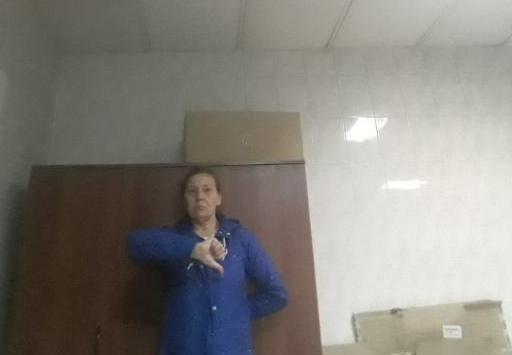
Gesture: dislike